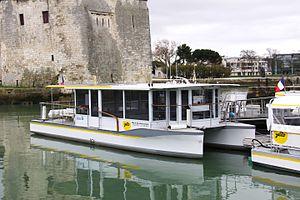
Ce bateau à propulsion électrosolaire est de type catamaran. Il a été construit en matériaux composites (verre et polyester). Il est utilisé comme navette pour effectuer la liaison maritime de courte distance (5 kilomètres allée-retour) entre le port de La Rochelle et le port de plaisance des Minimes. Sur une partie du toit, on peut apercevoir des panneaux photovoltaïques reliés à des batteries qui alimentent en électricité le moteur. Les panneaux transforment les rayons du soleil en courant électrique. Ce bateau, considéré comme un ""Bus de mer"", navigue à une vitesse d' environ 6 noeuds et peut transporter 75 passagers. Il a été fabriqué par l' entreprise Alternatives Energies et mis en service en avril 2009. La Rochelle, Charente Maritime, France."